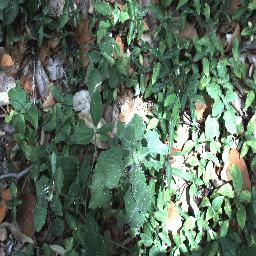
Label: negative